Anne Schedeen

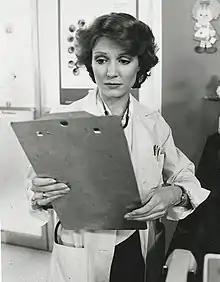
Schedeen in 1979

Luanne Ruth Schedeen (born January 8, 1949), known professionally as Anne Schedeen, is an American actor who worked primarily in television. She appeared in numerous guest-starring television roles in the 1970s before portraying the lead role of Kate Tanner on the series "ALF" from 1986 until 1990.